48th Grand Bell Awards

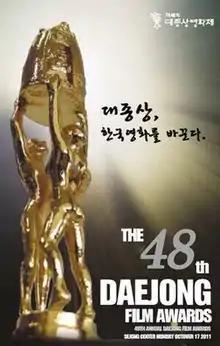
Official poster

The 48th Grand Bell Awards, also known as Daejong Film Awards, are determined and presented annually by The Motion Pictures Association of Korea for excellence in film in South Korea. The Grand Bell Awards were first presented in 1962 and have gained prestige as the Korean equivalent of the American Academy Awards.